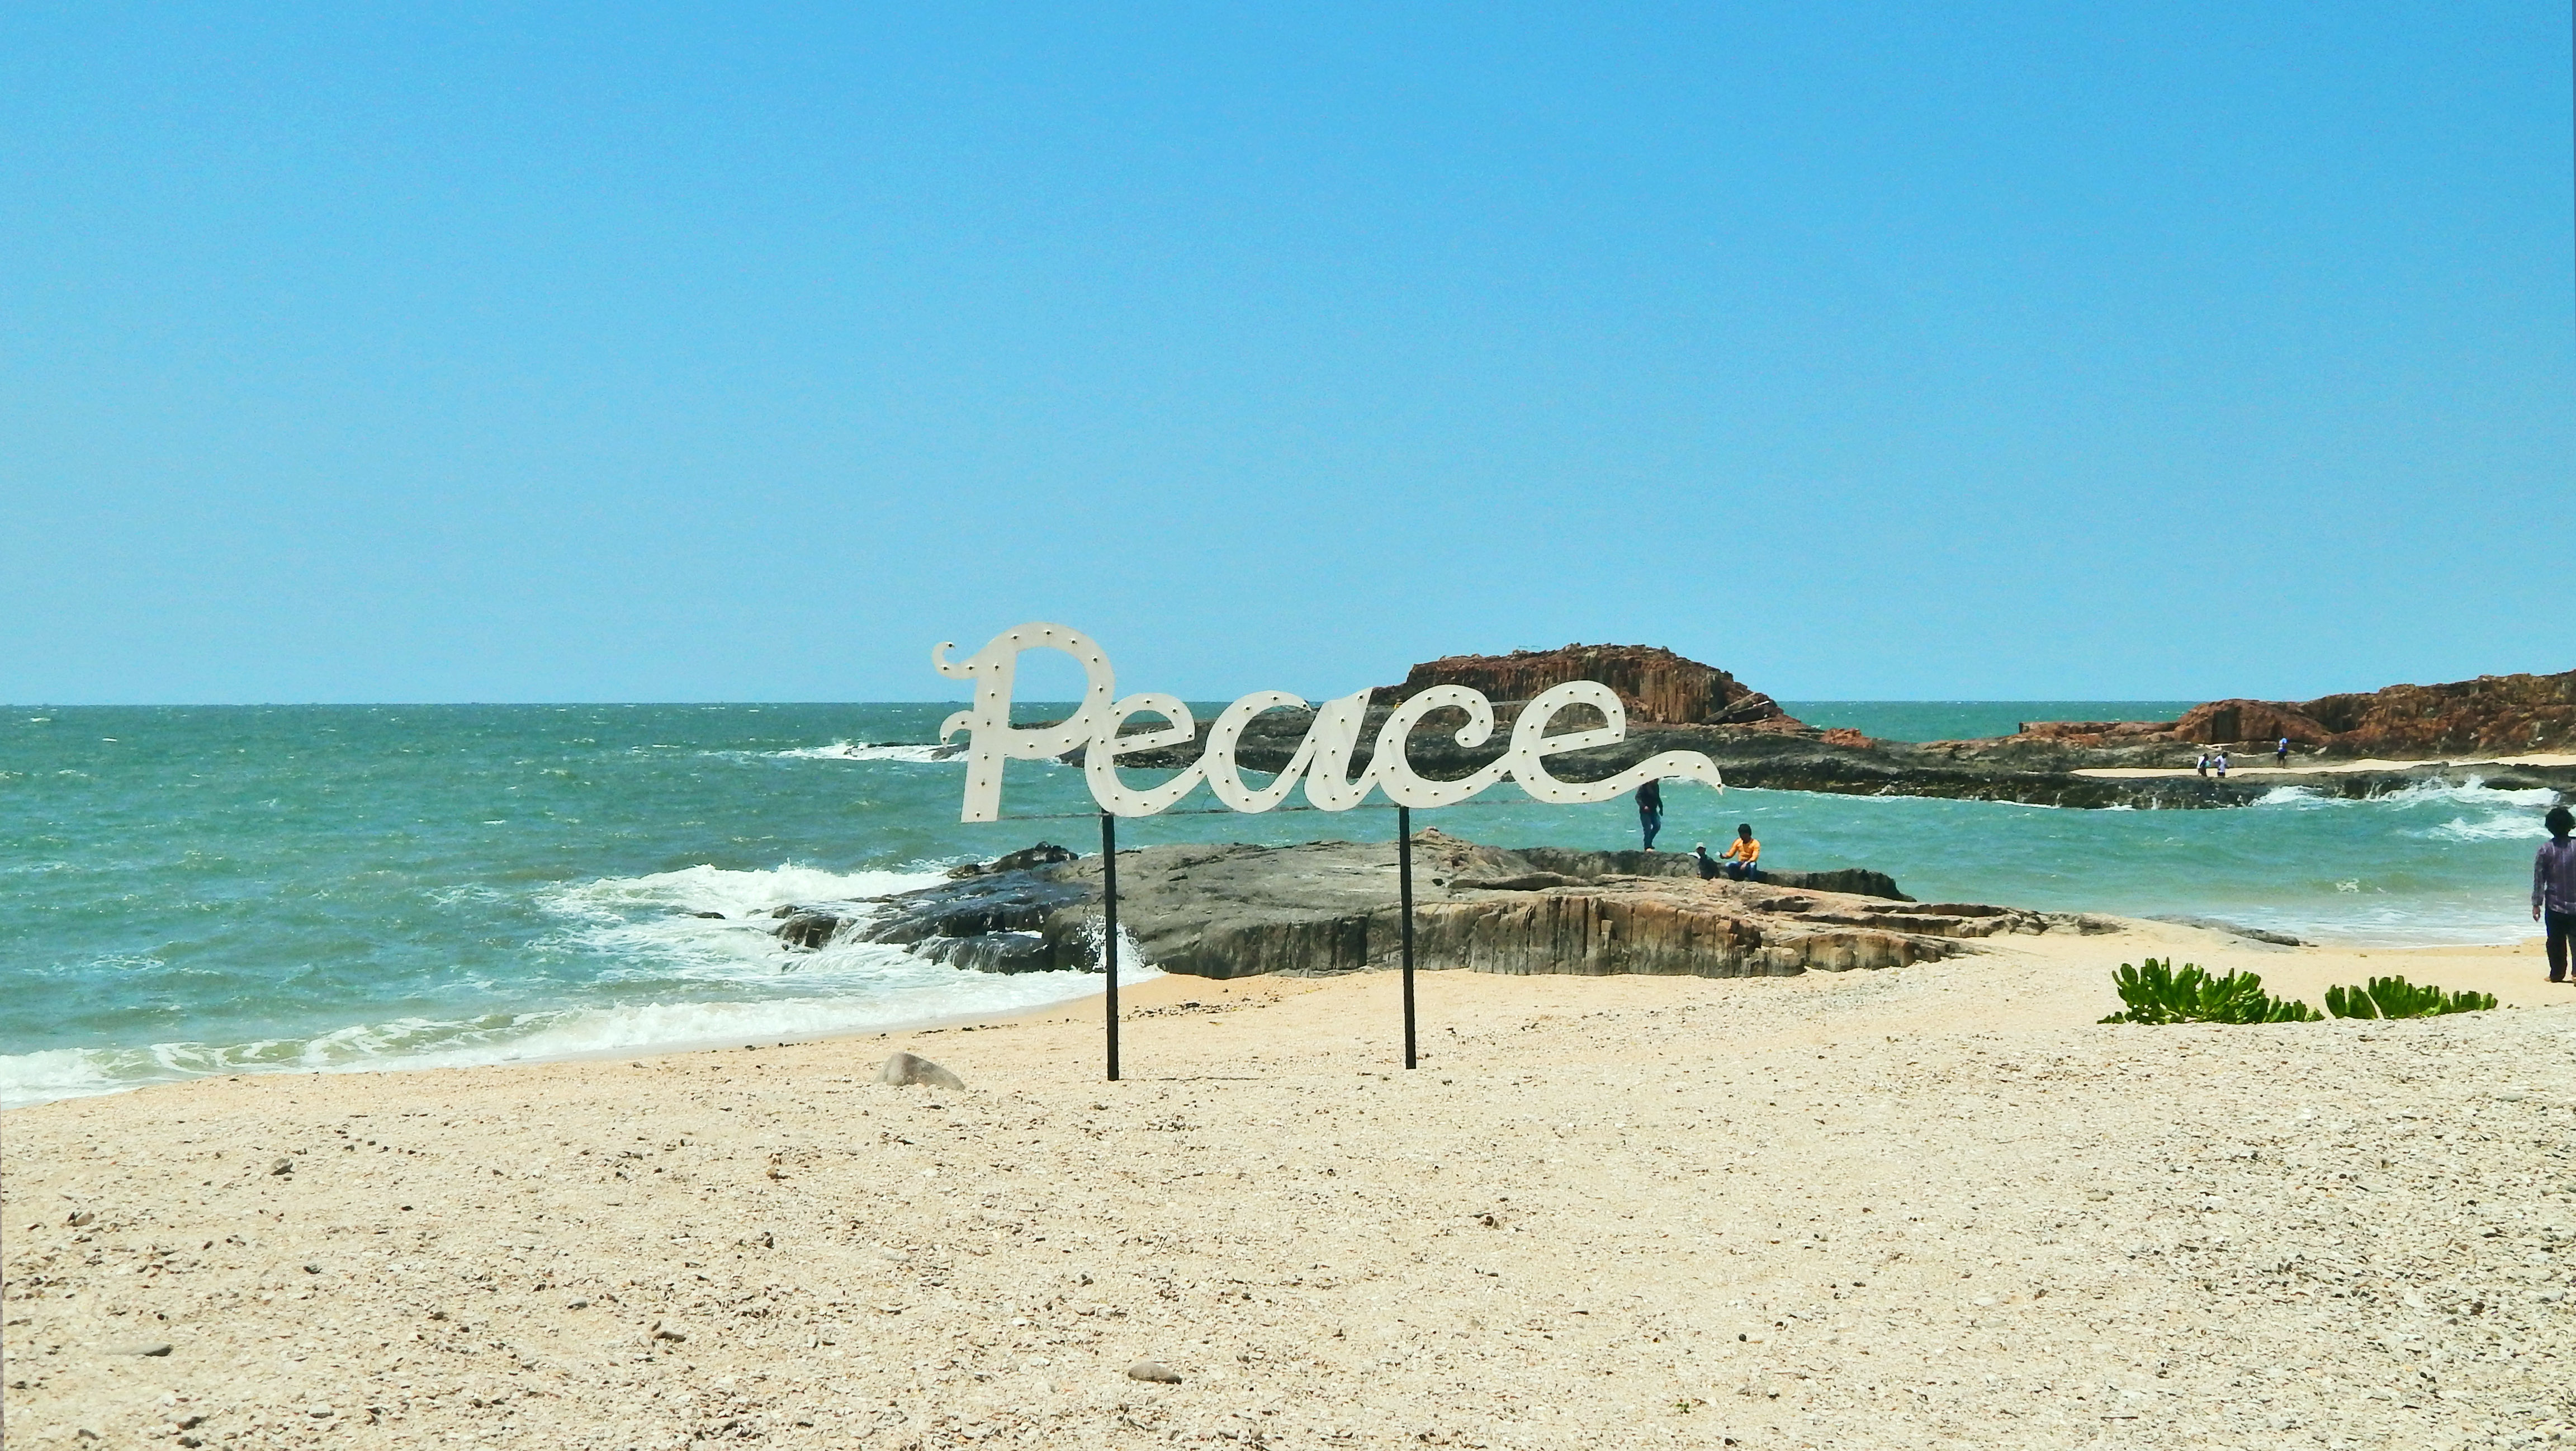
St Marys Island, beach, peace, sea, coastal and oceanic landforms, coast, shore, ocean, sky, promontory, bay, vacation, horizon, caribbean, sand, tourism, lagoon, cape